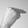
ASL letter: H